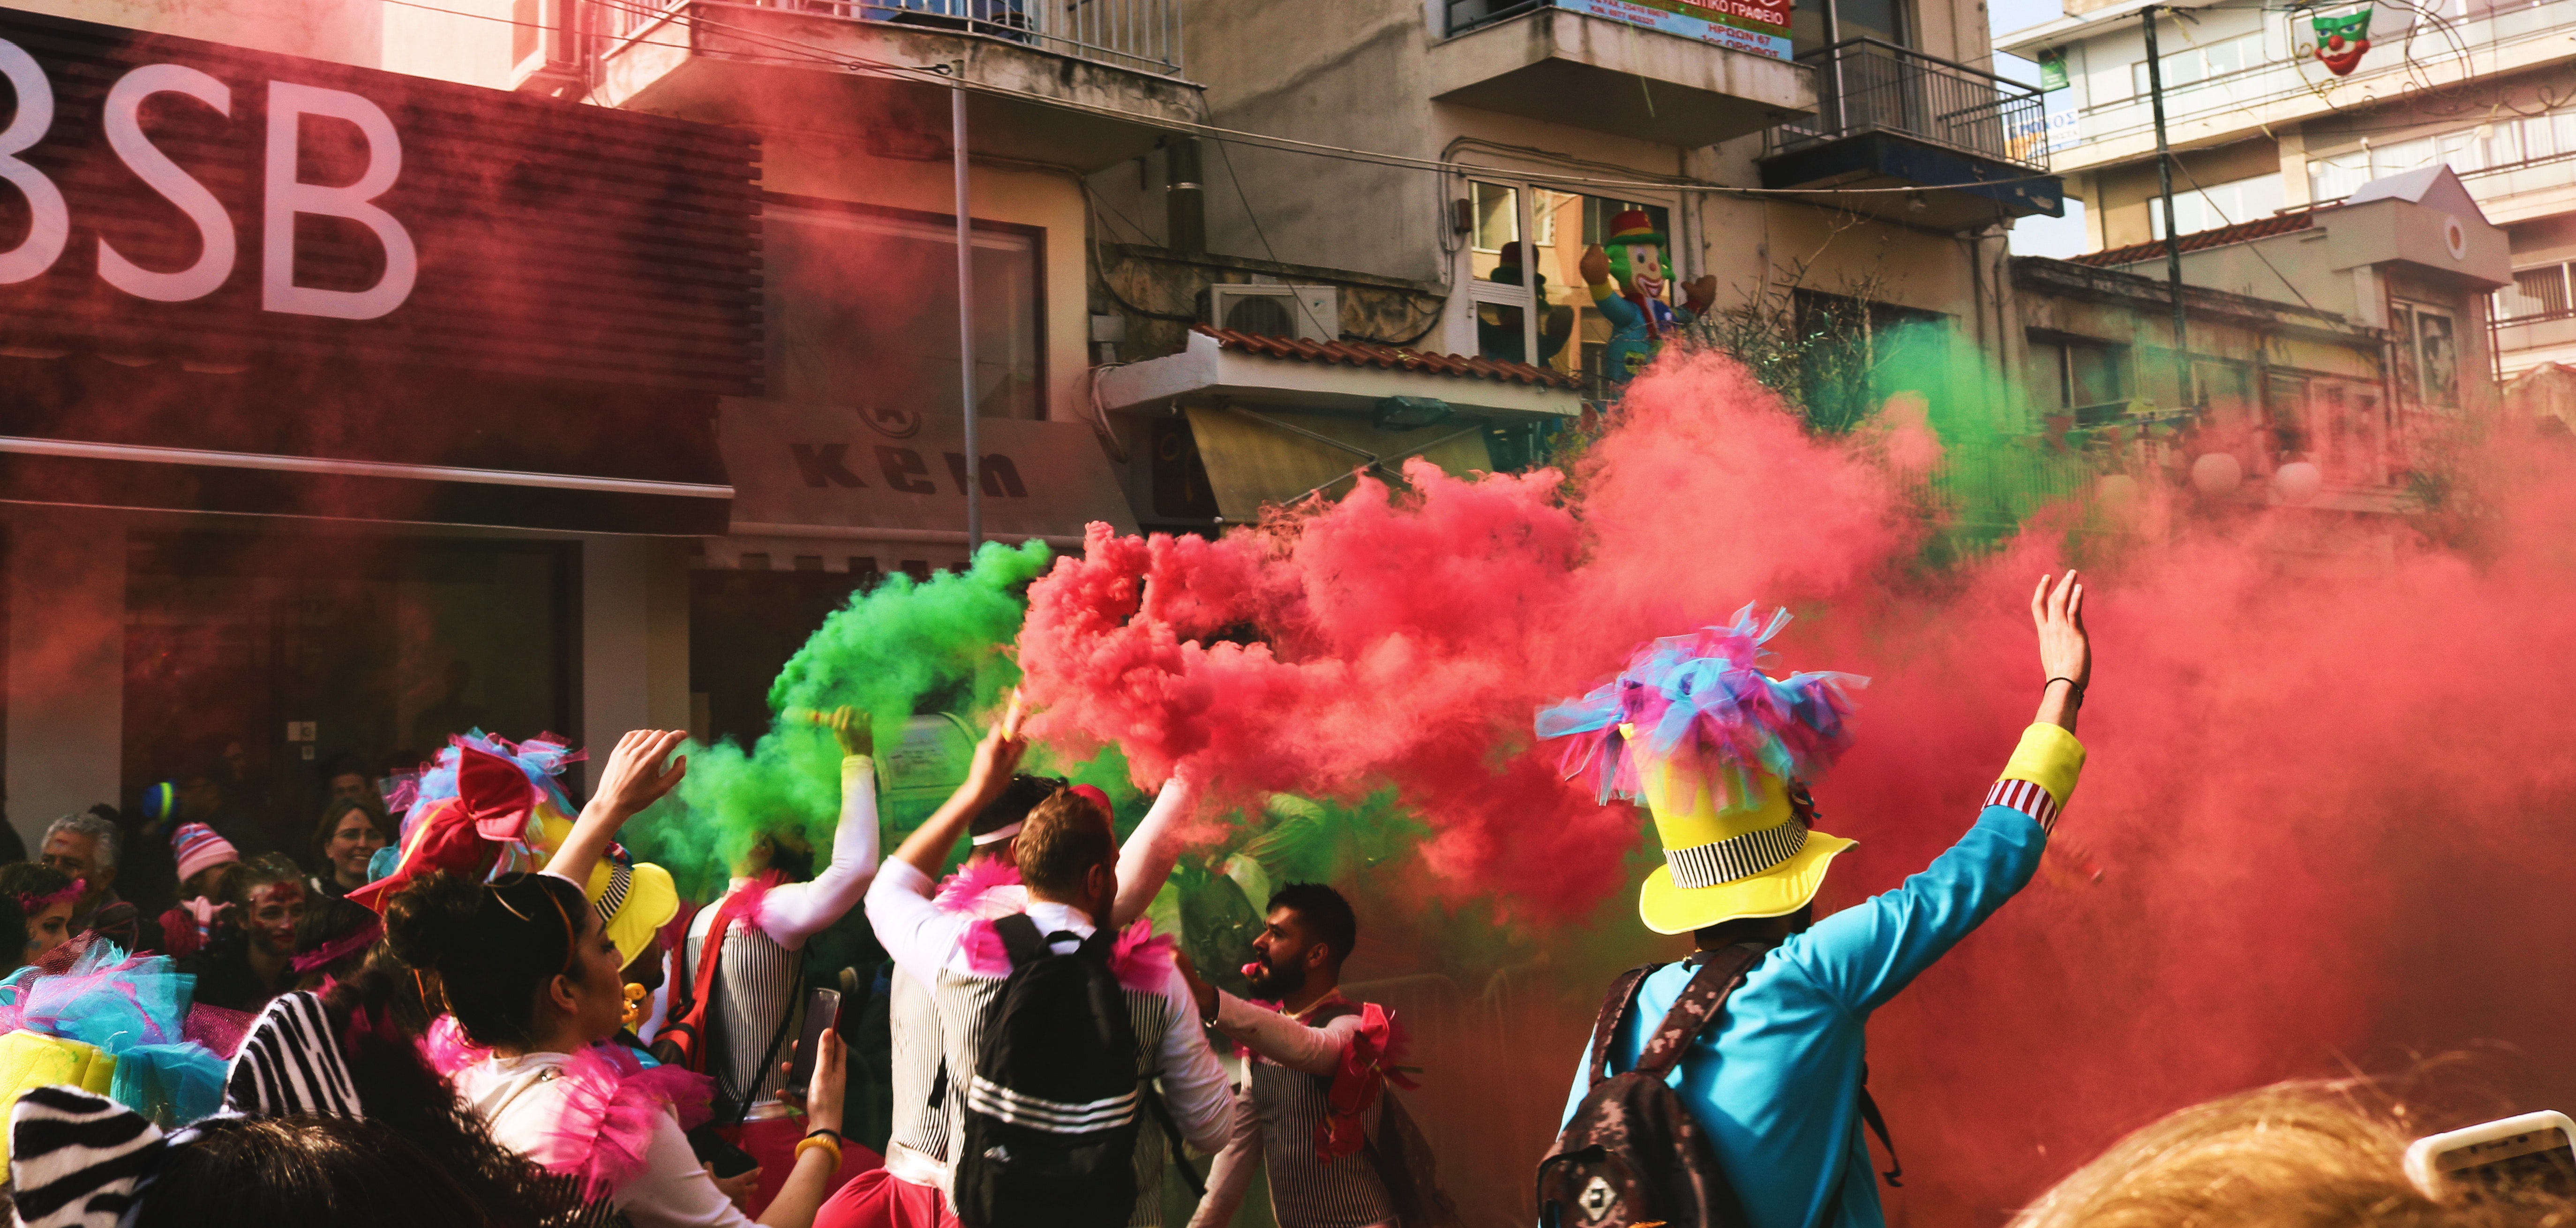
event, carnival, public event, festival, fun, crowd, saint patrick's day, holiday